Rickmansworth

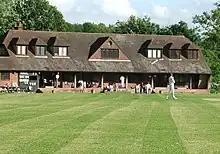
Rickmansworth Cricket and Sports Club

The Aquadrome covers and includes the Aquadrome Local Nature Reserve, Batchworth and Bury Lakes, open grassland, areas of woodland, car parking, a café and a children's play area. Its boundaries are the River Colne to the north, the Grand Union Canal to the east and south and Stocker's Lake nature reserve to the west. In July 2009, it received a Green Flag Award for parks and open spaces which meet high standards.